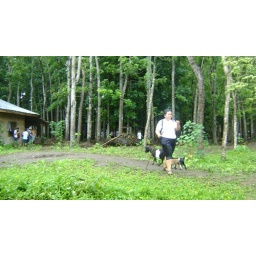
Dranix arj marketing tree planting in maasin water shed employees